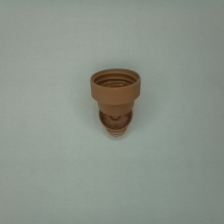
Color: red/orange/pink/fuchsia/brown
Cap type: flip-top cap